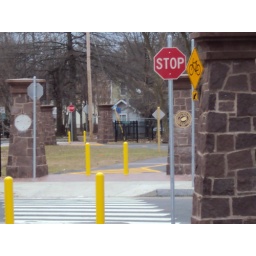
Typical road crossing in New Haven with stone gateway and bronze plaque.